Proto-globalization

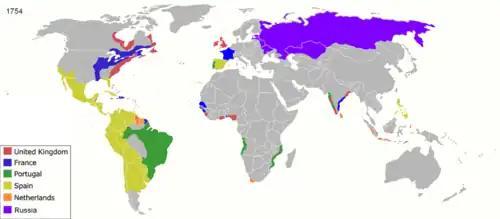
Map of colonial empires throughout the world in 1754

Proto-globalization differed from modern globalization in the practices of expansionism, methods of managing global trade, finances, as well as commercial innovation. With the shift of expansionism by large nations to Western Europe, nations began competing in an effort to achieve world domination. The rise of larger-scale conflicts between these powerful nations over expanding their wealth led to nations taking control over one another's territory and then moving products and the accumulated wealth of these conquered regions back to the sovereign country. Although conflicts occurred throughout the world between 1600 and 1800, European powers found themselves far more equipped to handle the pressures of war. A quote by Christopher Alan Bayly gives a better interpretation of these advantages by stating, "Europeans became much better at killing people. The European ideological wars of the 17th century had created links between war, finance, and commercial innovation which extended all these gains. It gave the Continent a brute advantage in world conflicts which broke out in the 18th century. Western European warfare was peculiarly complicated and expensive, partly because it was amphibious." These battle-tested nations fought for their own needs, but in reality their success increased European advancement in the global market. Each of the following sections will shed light on the history of several key engagements. Whether a war was religious or commercial, its impact was greatly felt throughout the world. British victories during the Anglo-Dutch Wars led to their dominance in commercial shipping and naval power. The stage was set for future conflicts between Britain and foreign nations, as well as domestic frustration with "the motherland" on the North American continent. The French and Indian War, fought between the European powers of France and England, led to a British victory and resulted in continued dominance in maritime enterprise. The American Revolutionary War marked the beginning of the power shift for control over foreign markets.